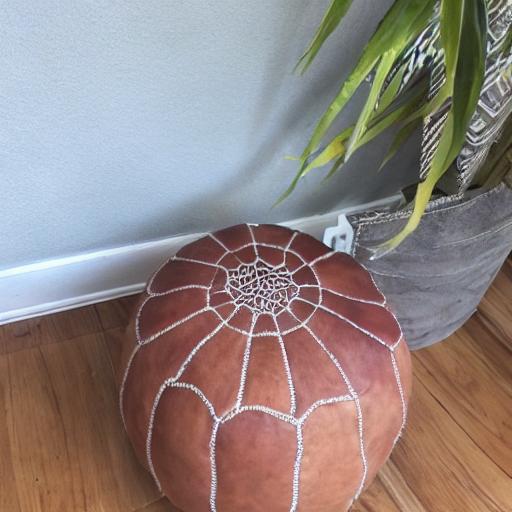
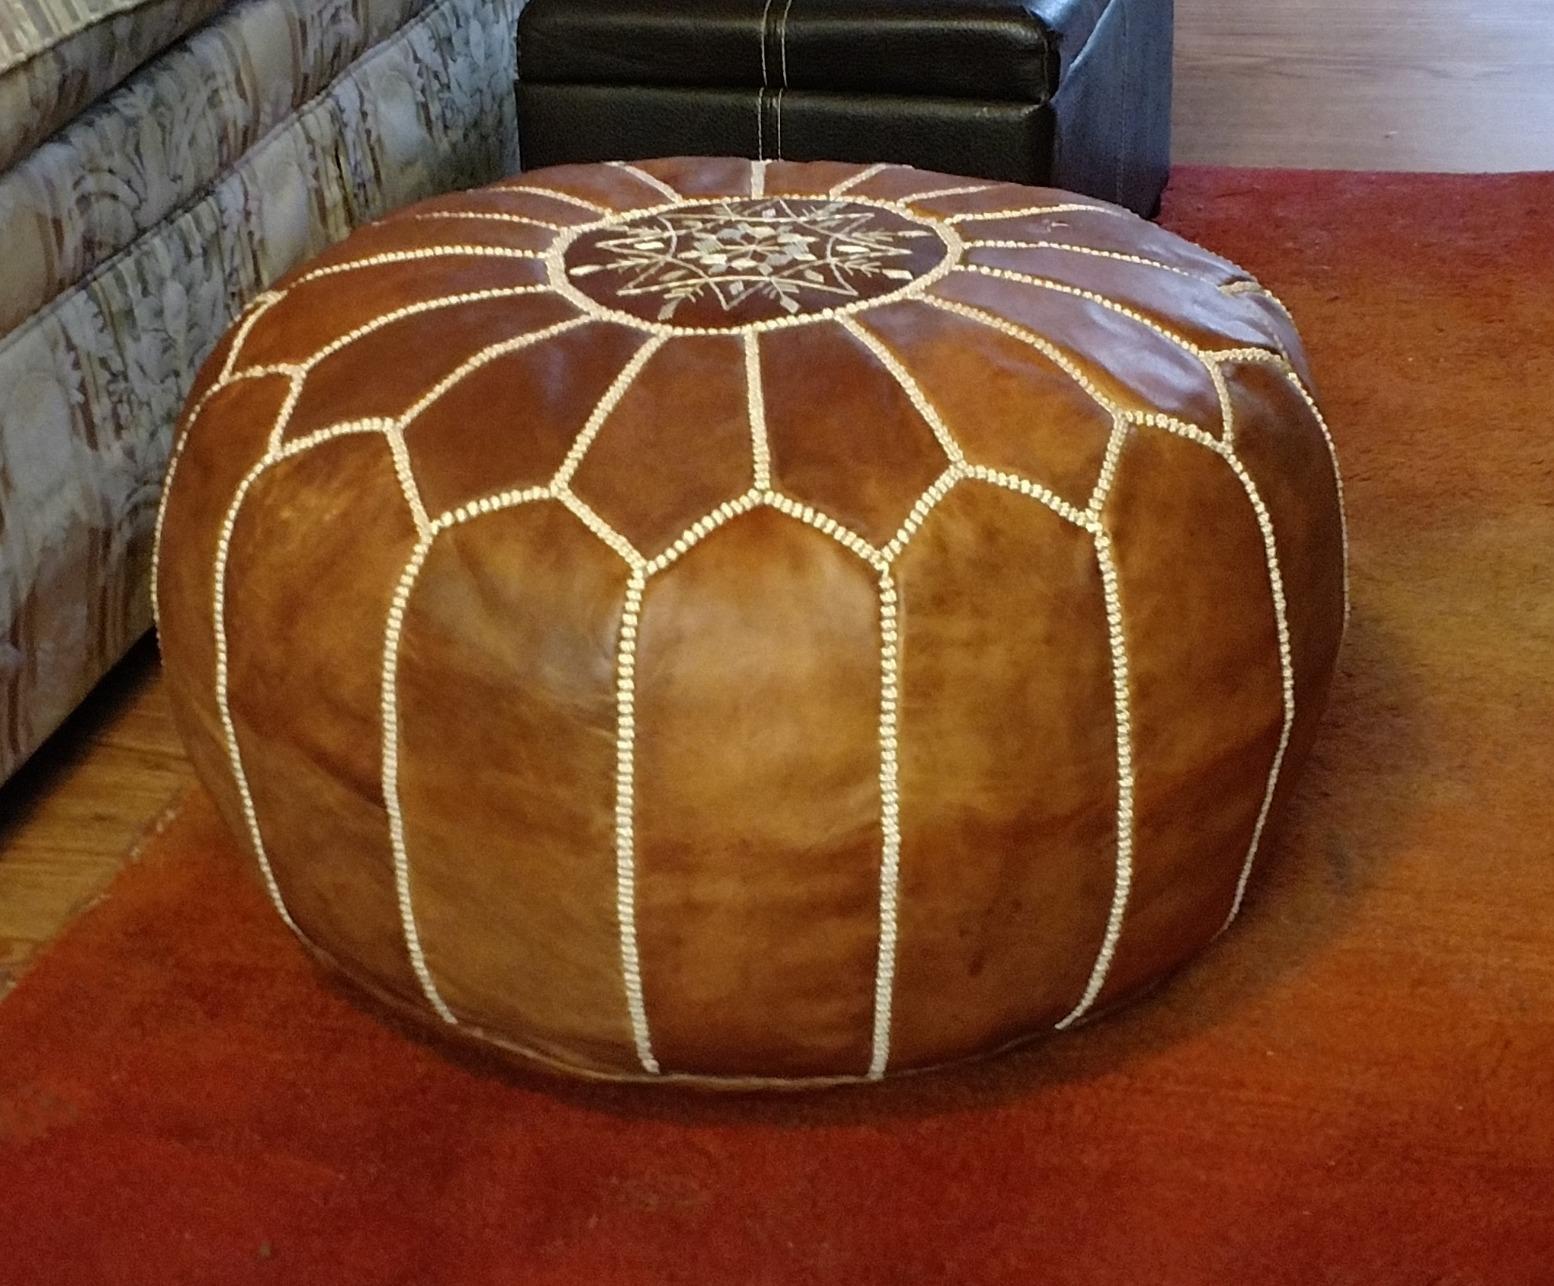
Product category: stool
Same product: no